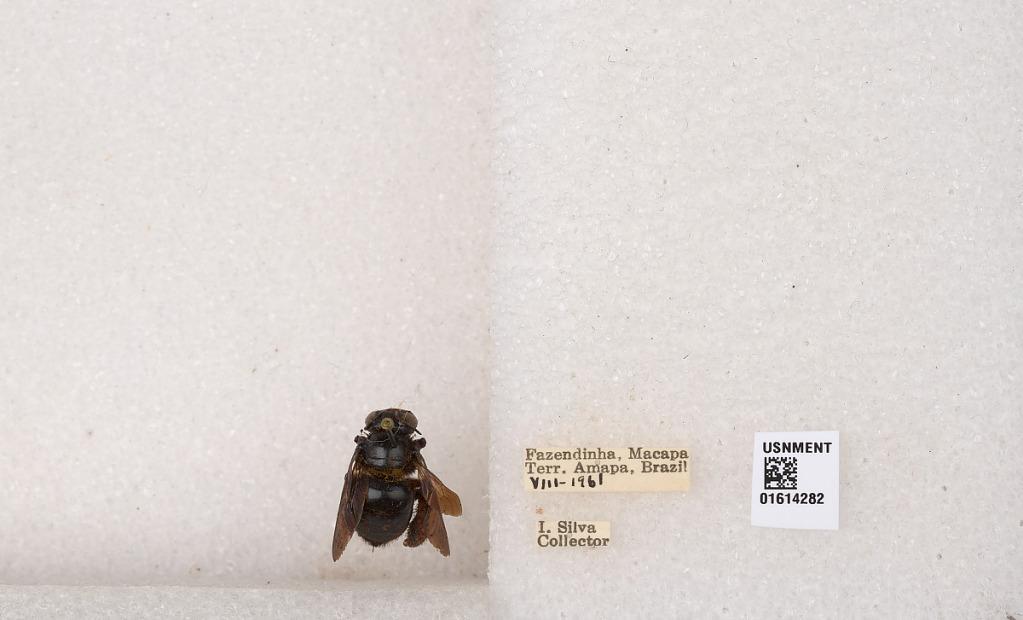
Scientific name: Xylocopa (Schonnherria) muscaria (Fabricius)
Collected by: Sichel
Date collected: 1961-8-1
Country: Brazil
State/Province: Amapa
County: Macapa
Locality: Fazendinha